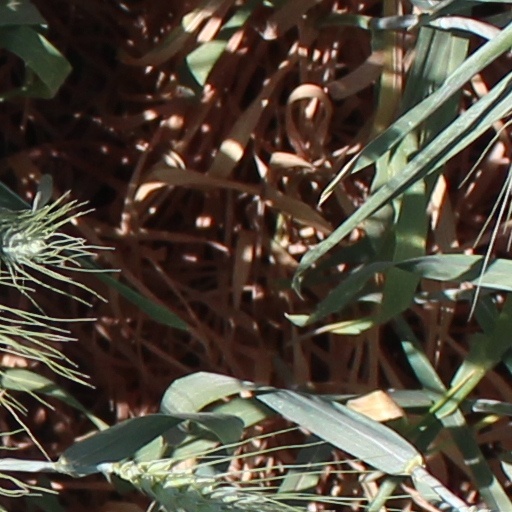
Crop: wheat